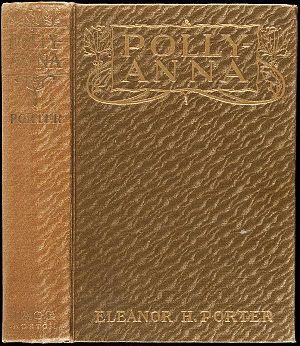
Pollyanna est un roman pour la jeunesse de l'écrivaine américaine Eleanor H. Porter, publié en 1913 aux États-Unis. En France, il est paru pour la première fois en 1929.